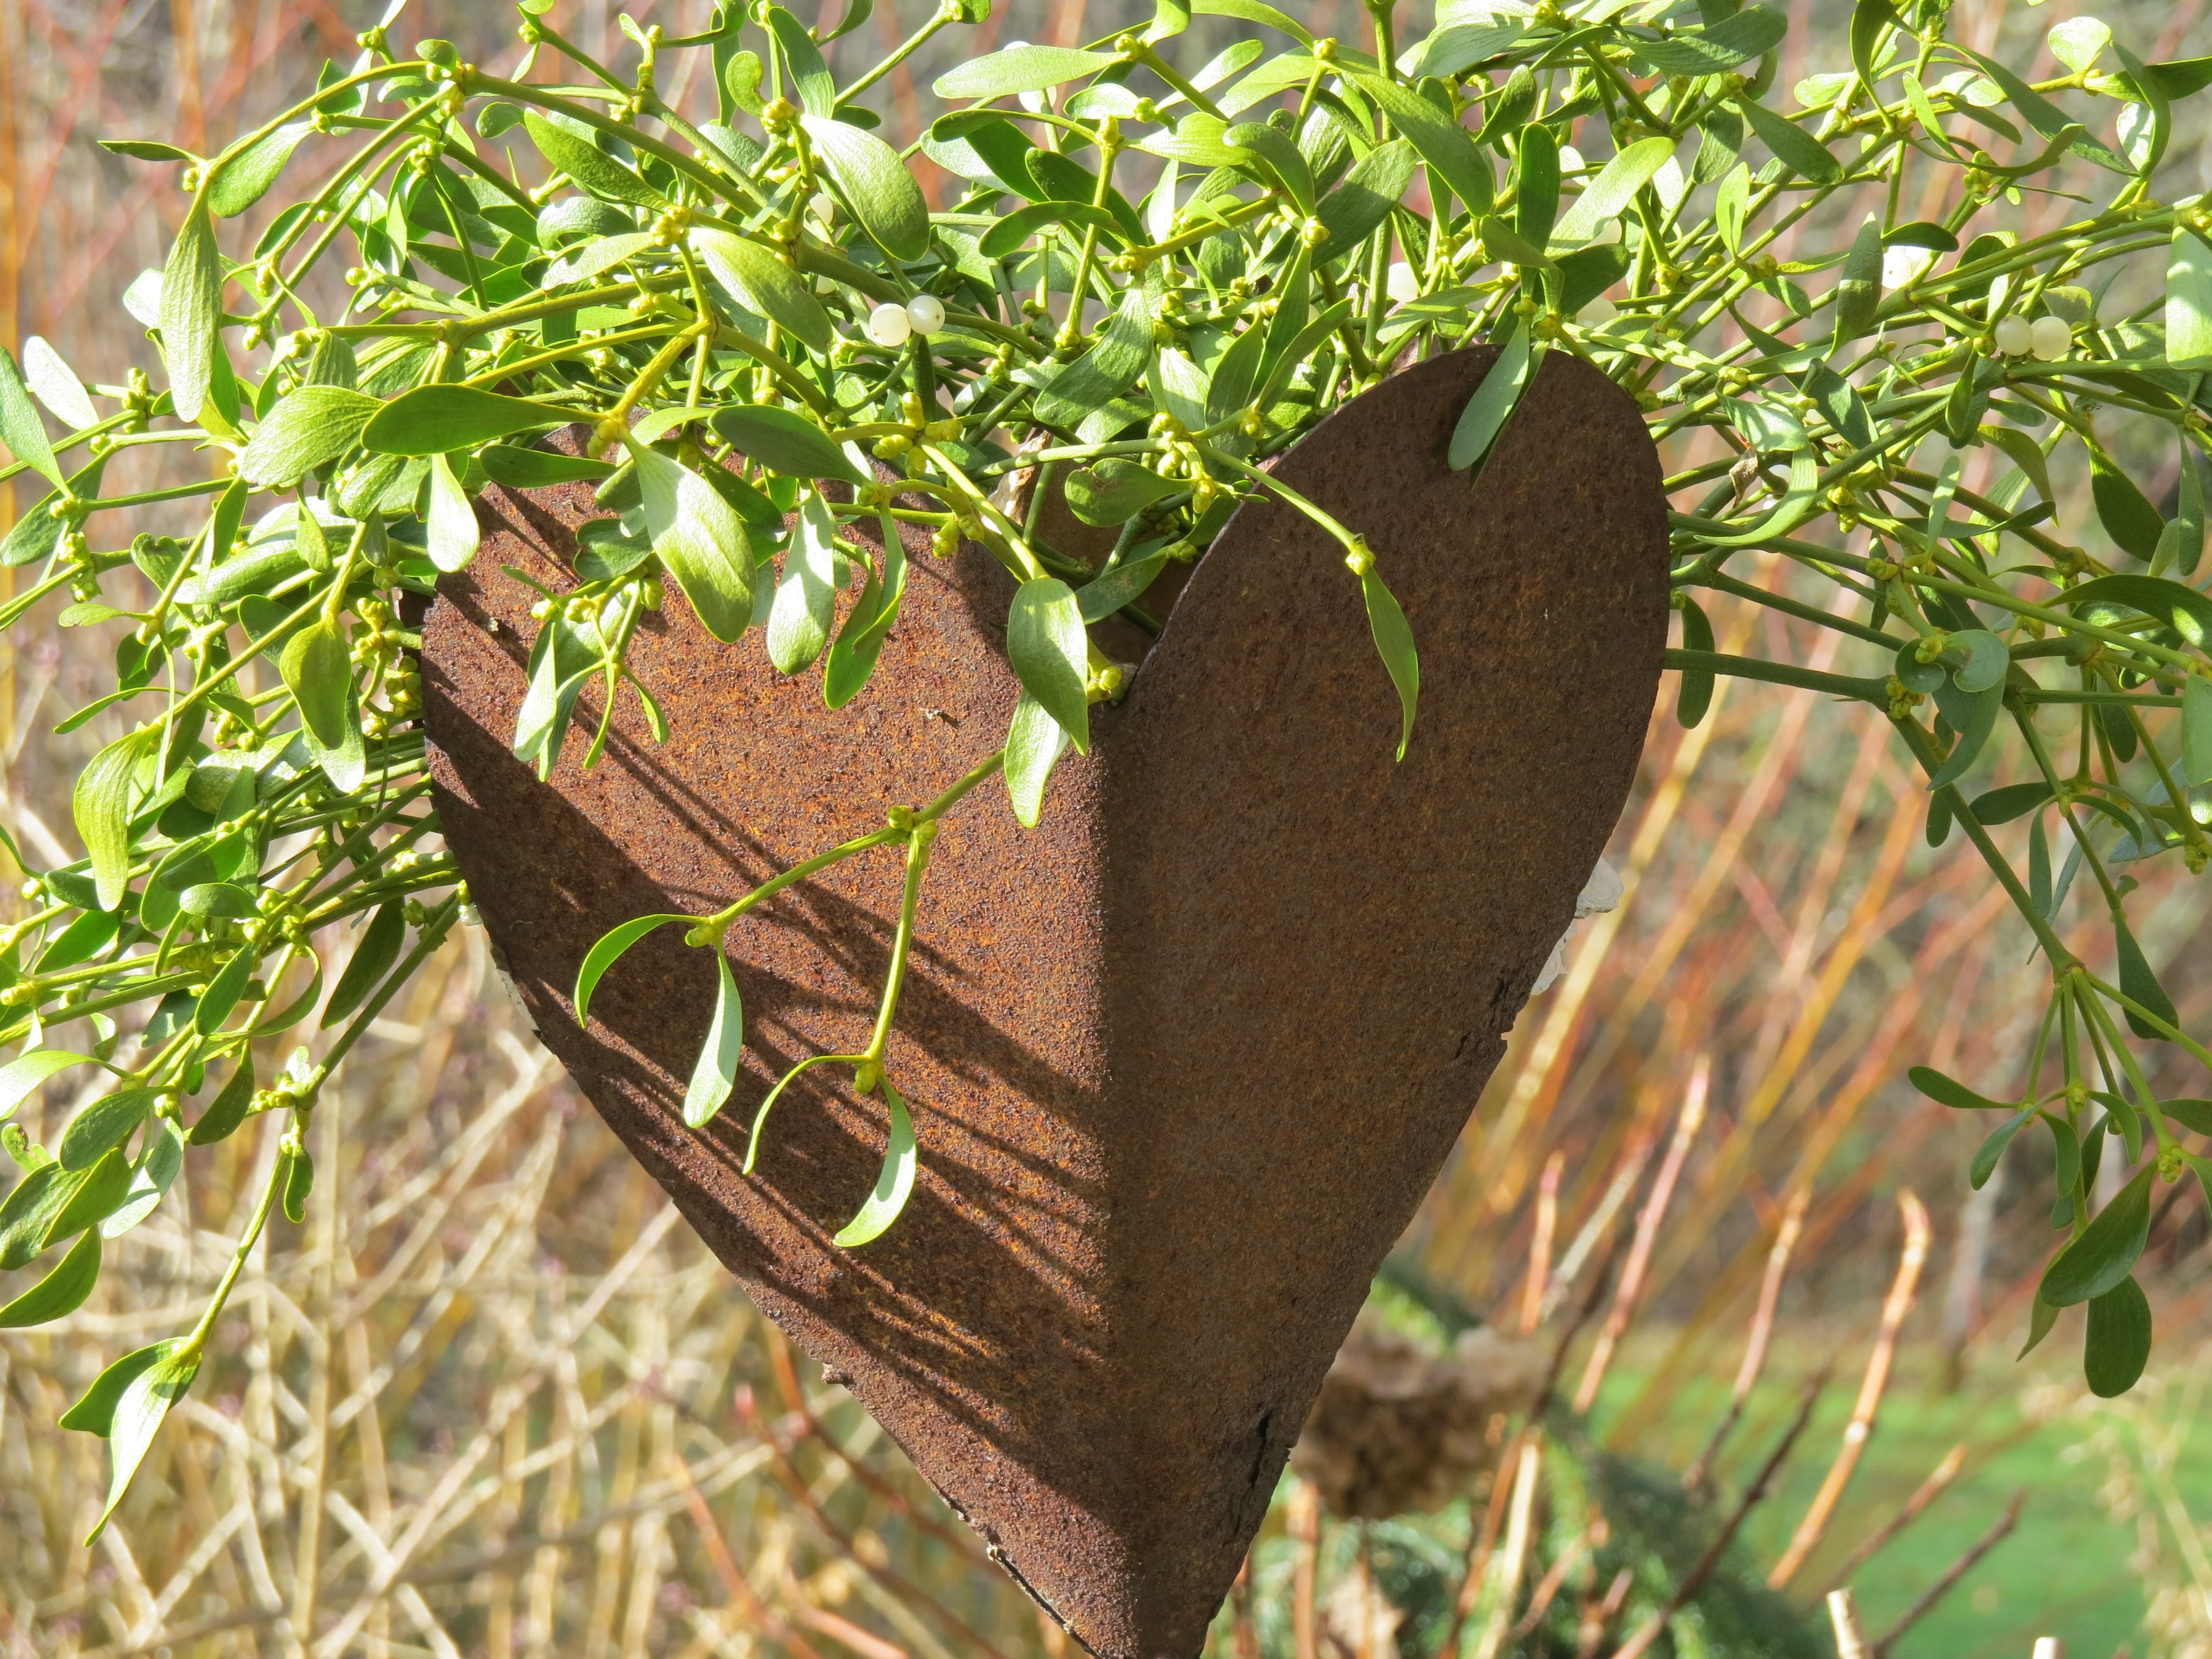
tree, branch, plant, leaf, flower, heart, decoration, food, produce, shadow, botany, garden, flora, deco, sheet, sunny, shrub, flowerpot, viscum, mistletoe, planted, flowering plant, land plant